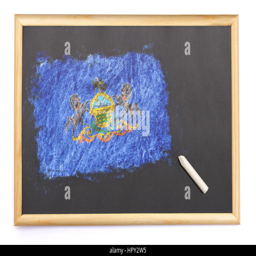
blackboard with the national flag drawn on and a chalk .